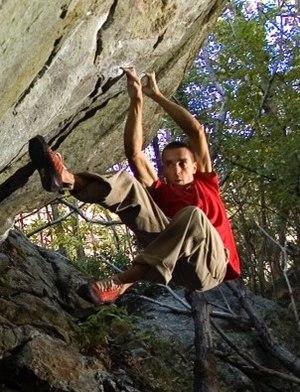
Christian Core, né en 1974 à Savone, est un grimpeur italien.